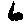
Label: 6